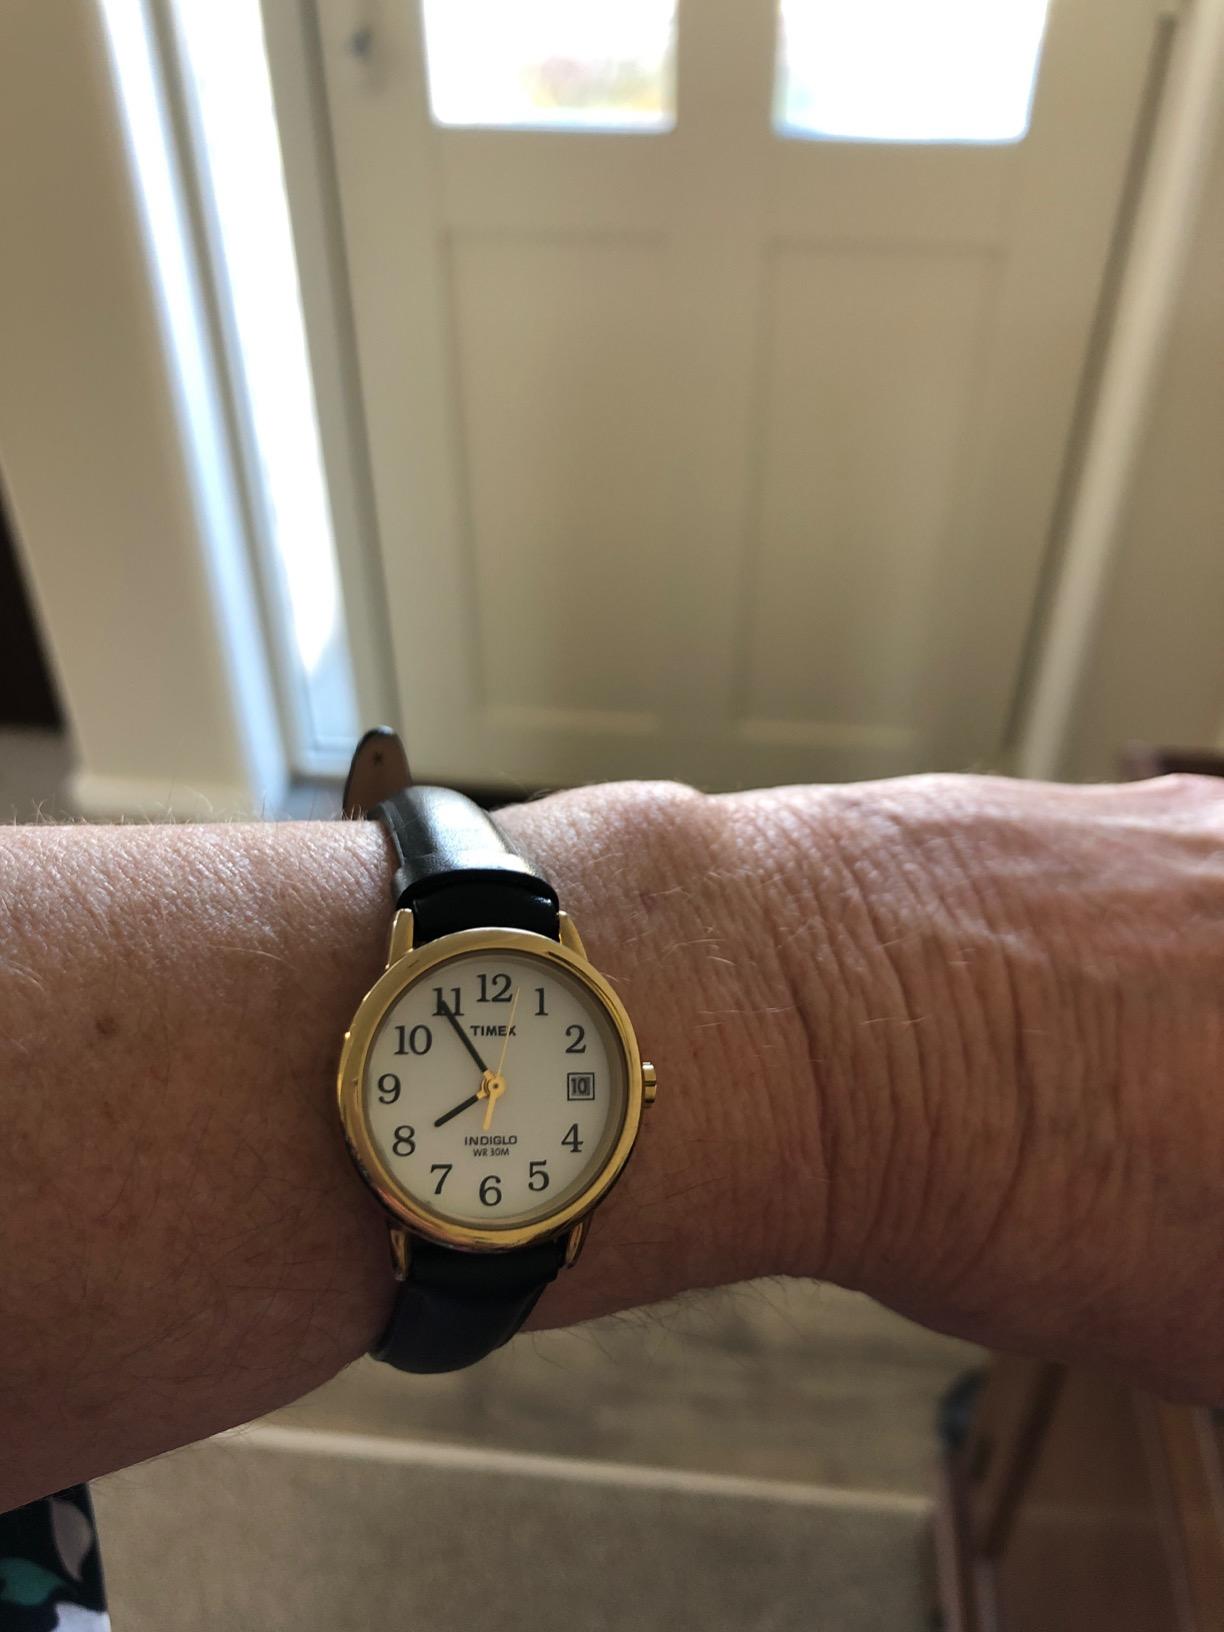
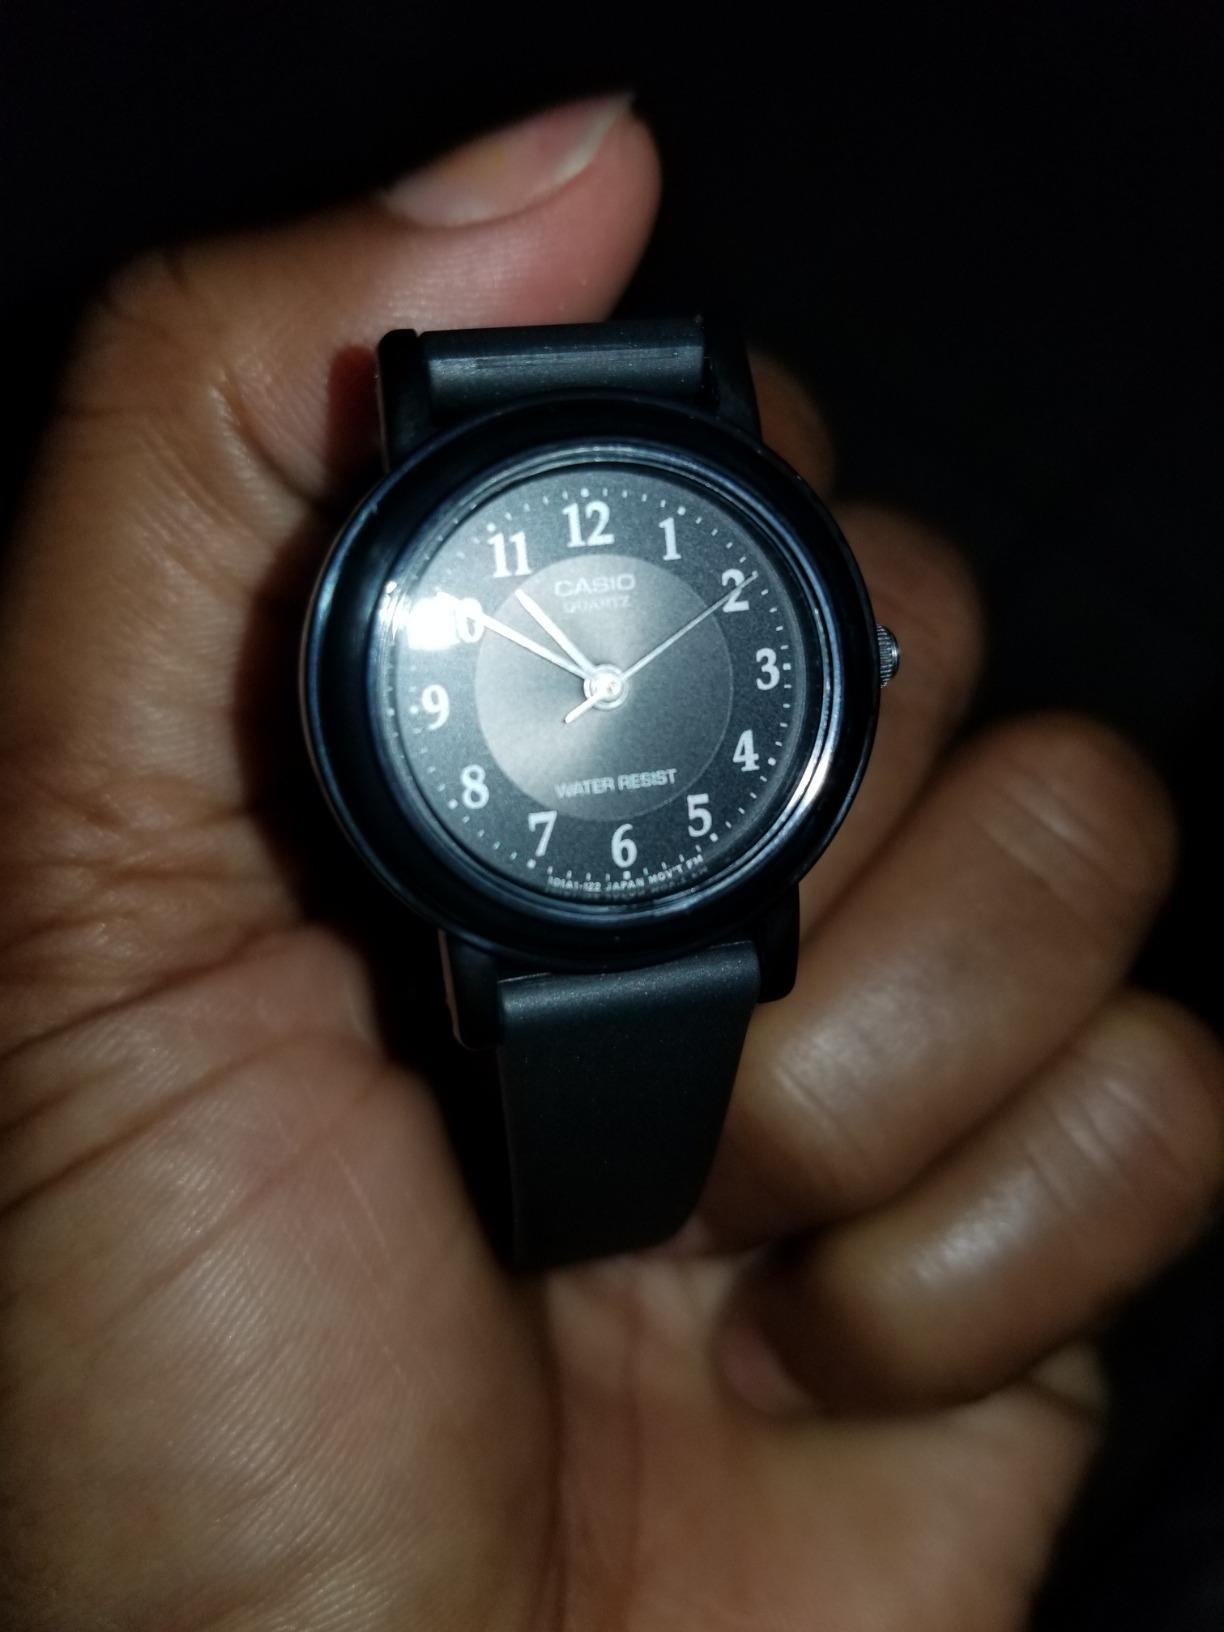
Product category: accessories_watch
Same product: no